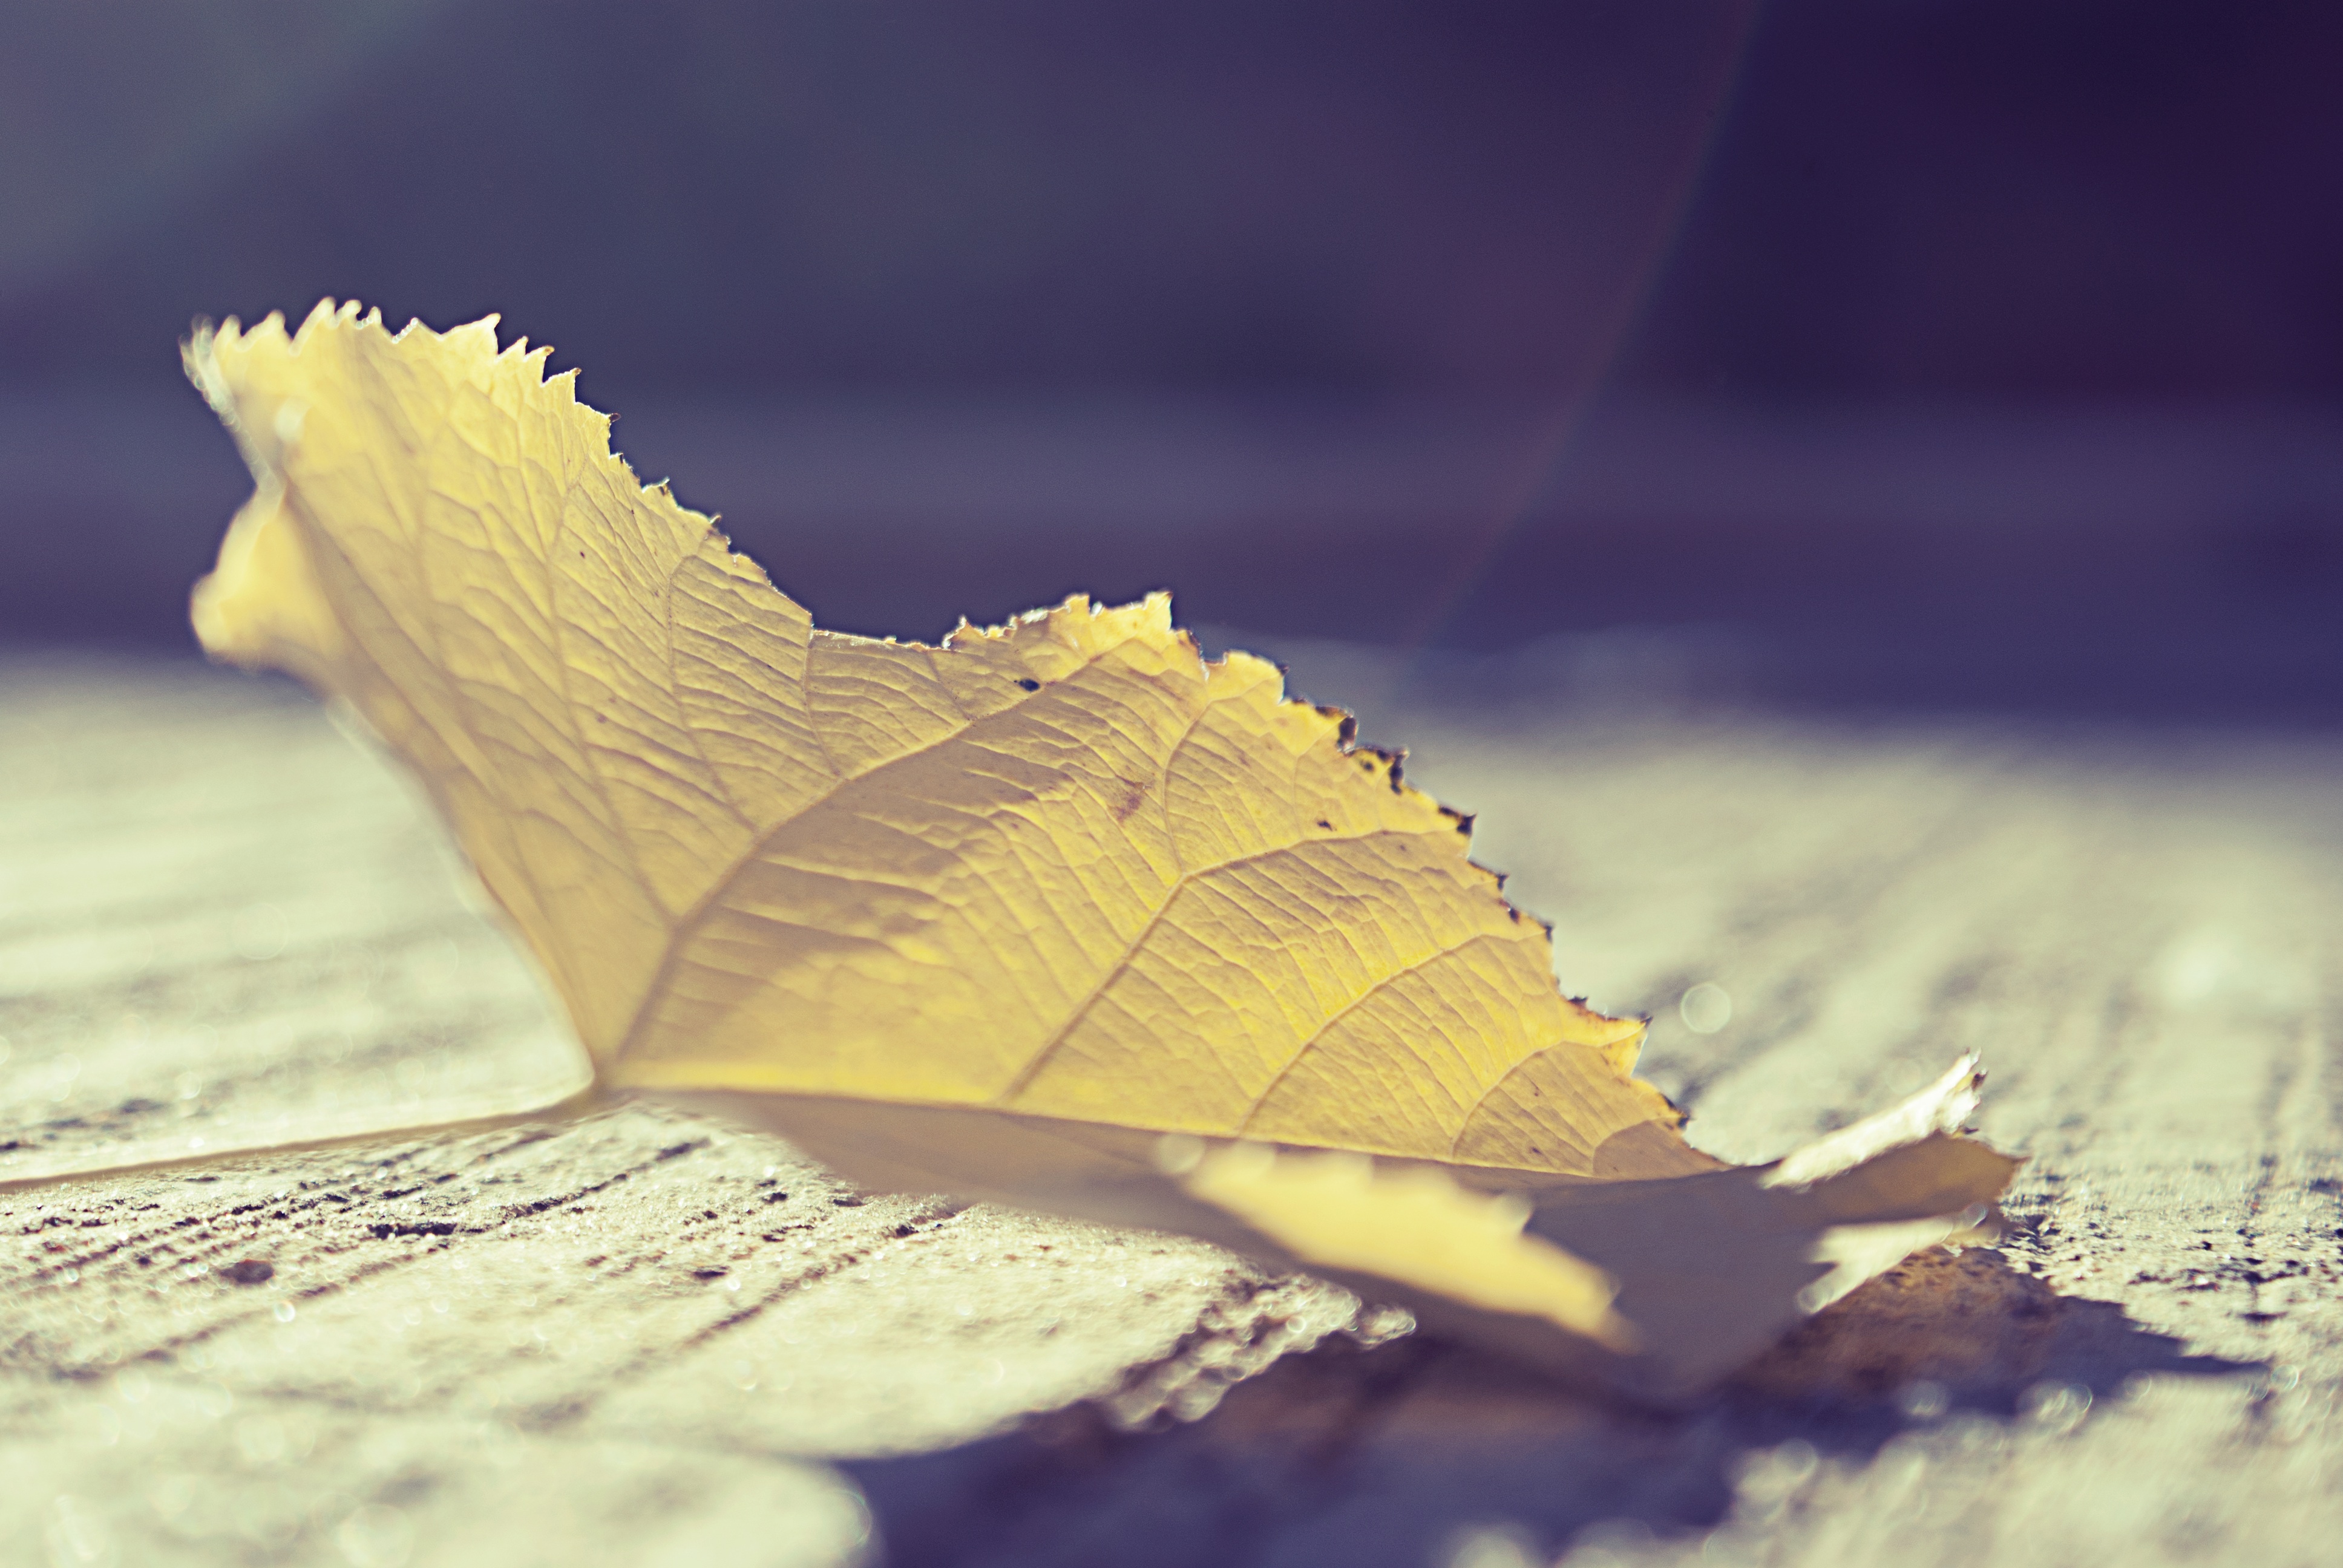
tree, nature, wing, plant, photography, sunlight, leaf, flower, frost, color, autumn, yellow, season, maple leaf, close up, macro photography, grass family